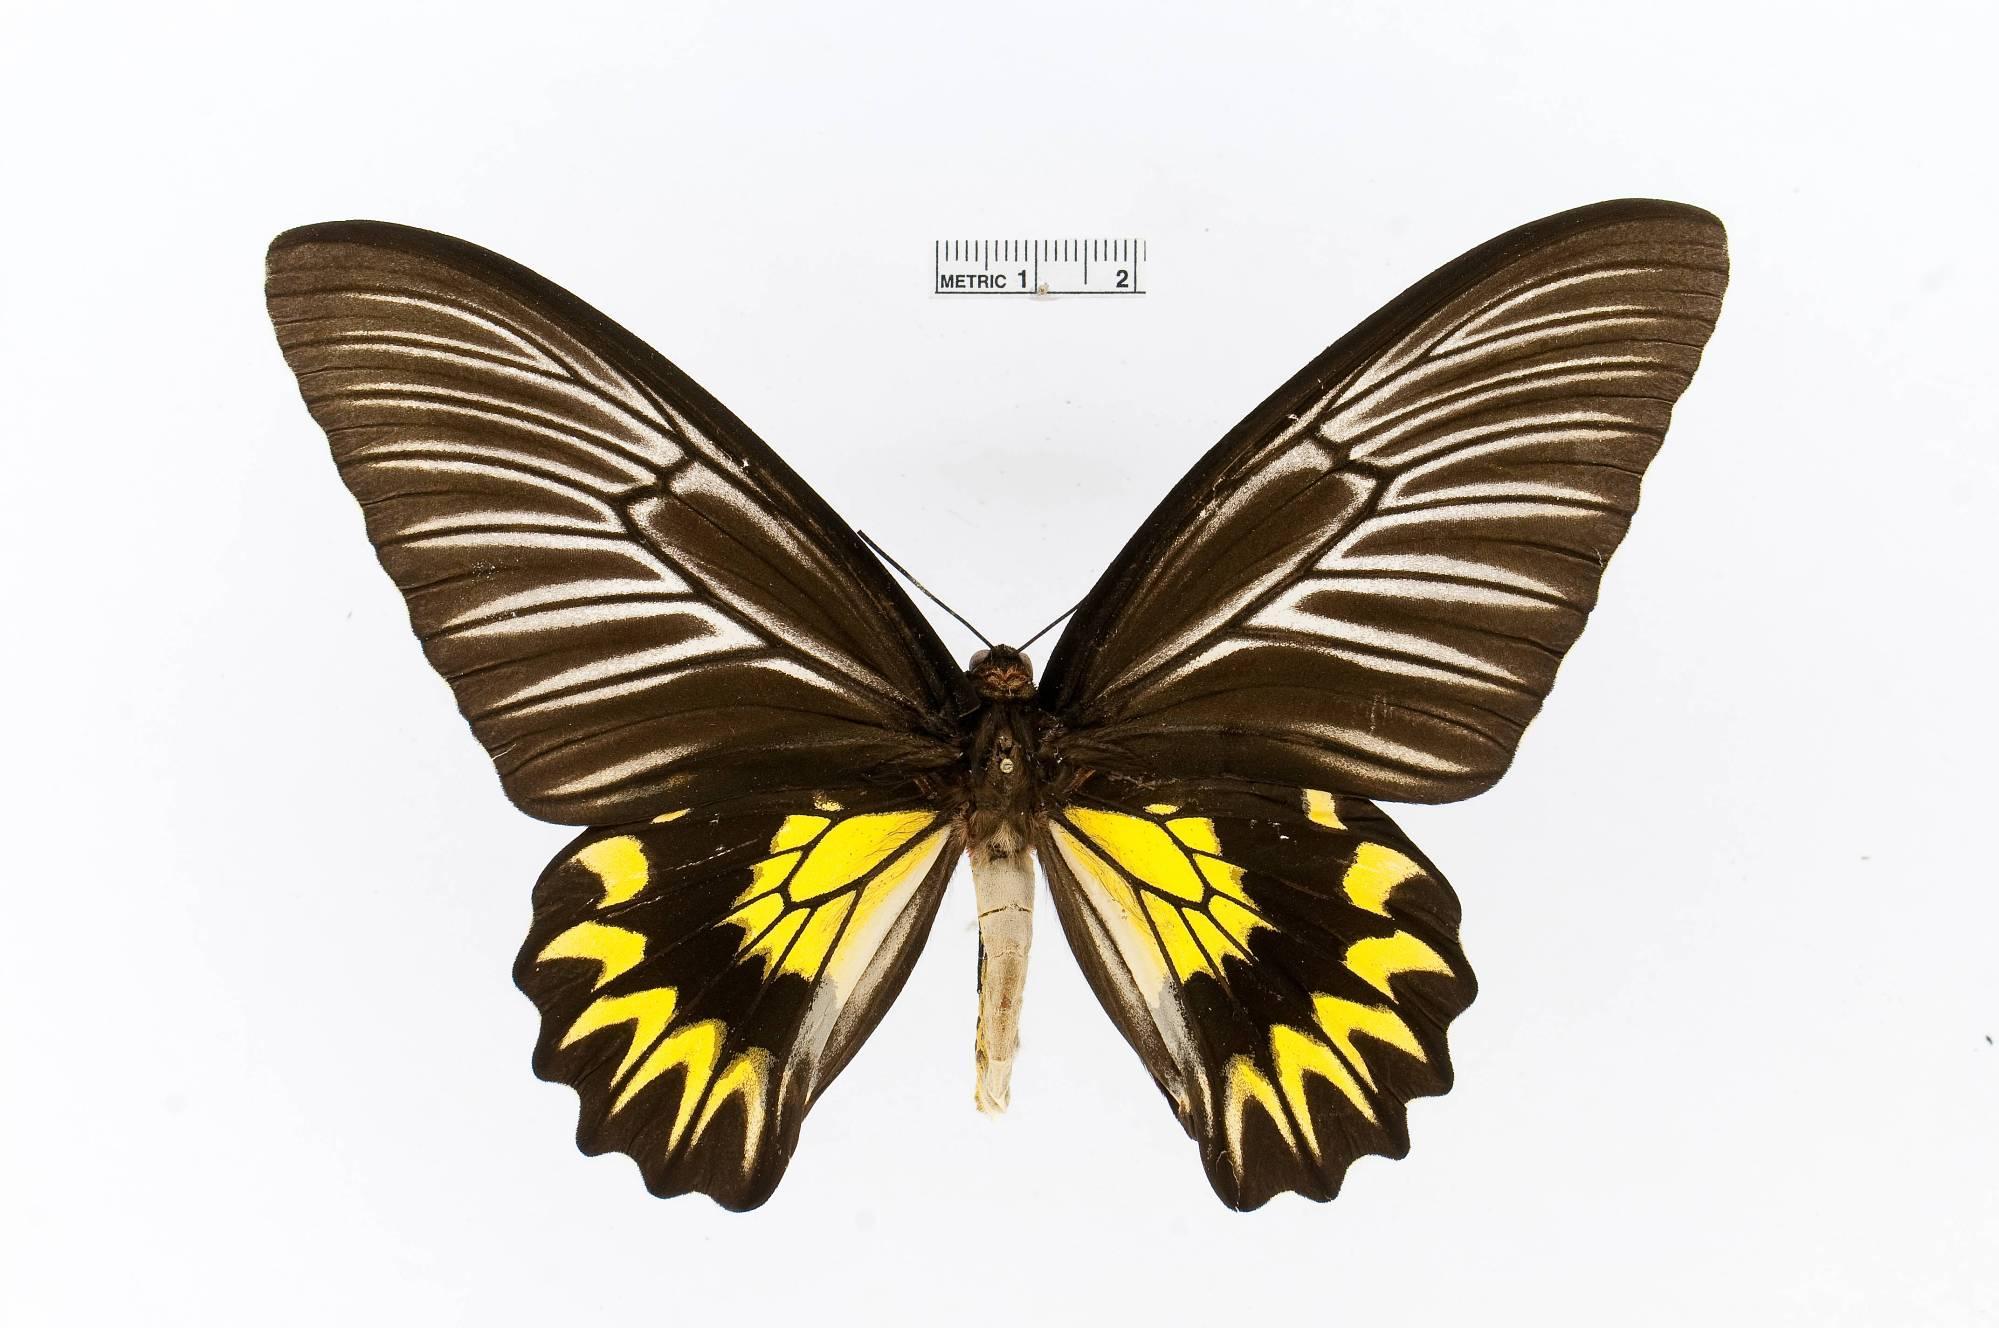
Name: Troides magellanus
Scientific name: Troides magellanus
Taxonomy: Animalia, Arthropoda, Insecta, Lepidoptera, Papilionidae, Papilioninae
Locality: Davao, [Not Stated], Philippines
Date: Jul 1965